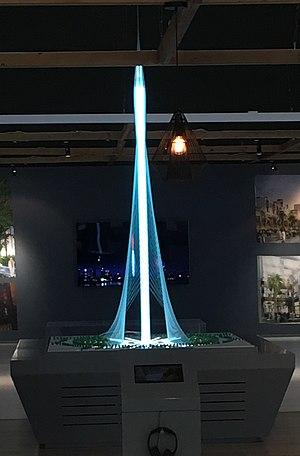
Dubai Creek Tower est une tour d'observation dont la construction a débuté à Dubaï. Sa hauteur finale est tenue secrète, mais devrait dépasser le kilomètre. Le nom officiel de la tour ne sera révélé qu'à son inauguration. Son achèvement, originellement prévu pour l'exposition universelle de 2020, sera retardé, car le projet est actuellement en attente. Pour le moment, seules les fondations sont achevées.